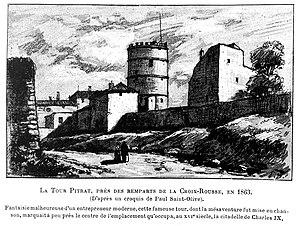
Livre Le Lyon de nos pères, Emmanuel Vingtrinier et Joannès Drevet, 1901, page 322 (dessin de Joannès Dreve)
La Tour Pitrat est une tour d'observation située à Lyon sur le plateau de La Croix-Rousse. Elle fut construite en 1827 et 1828 par Antoine-Mathieu Pitrat et détruite en 1875 pour raison de sécurité.